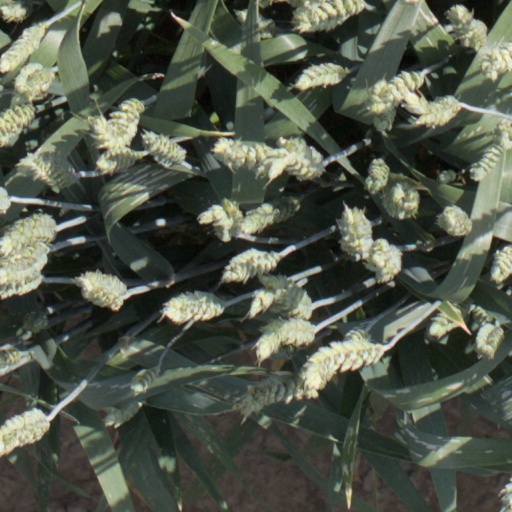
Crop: wheat